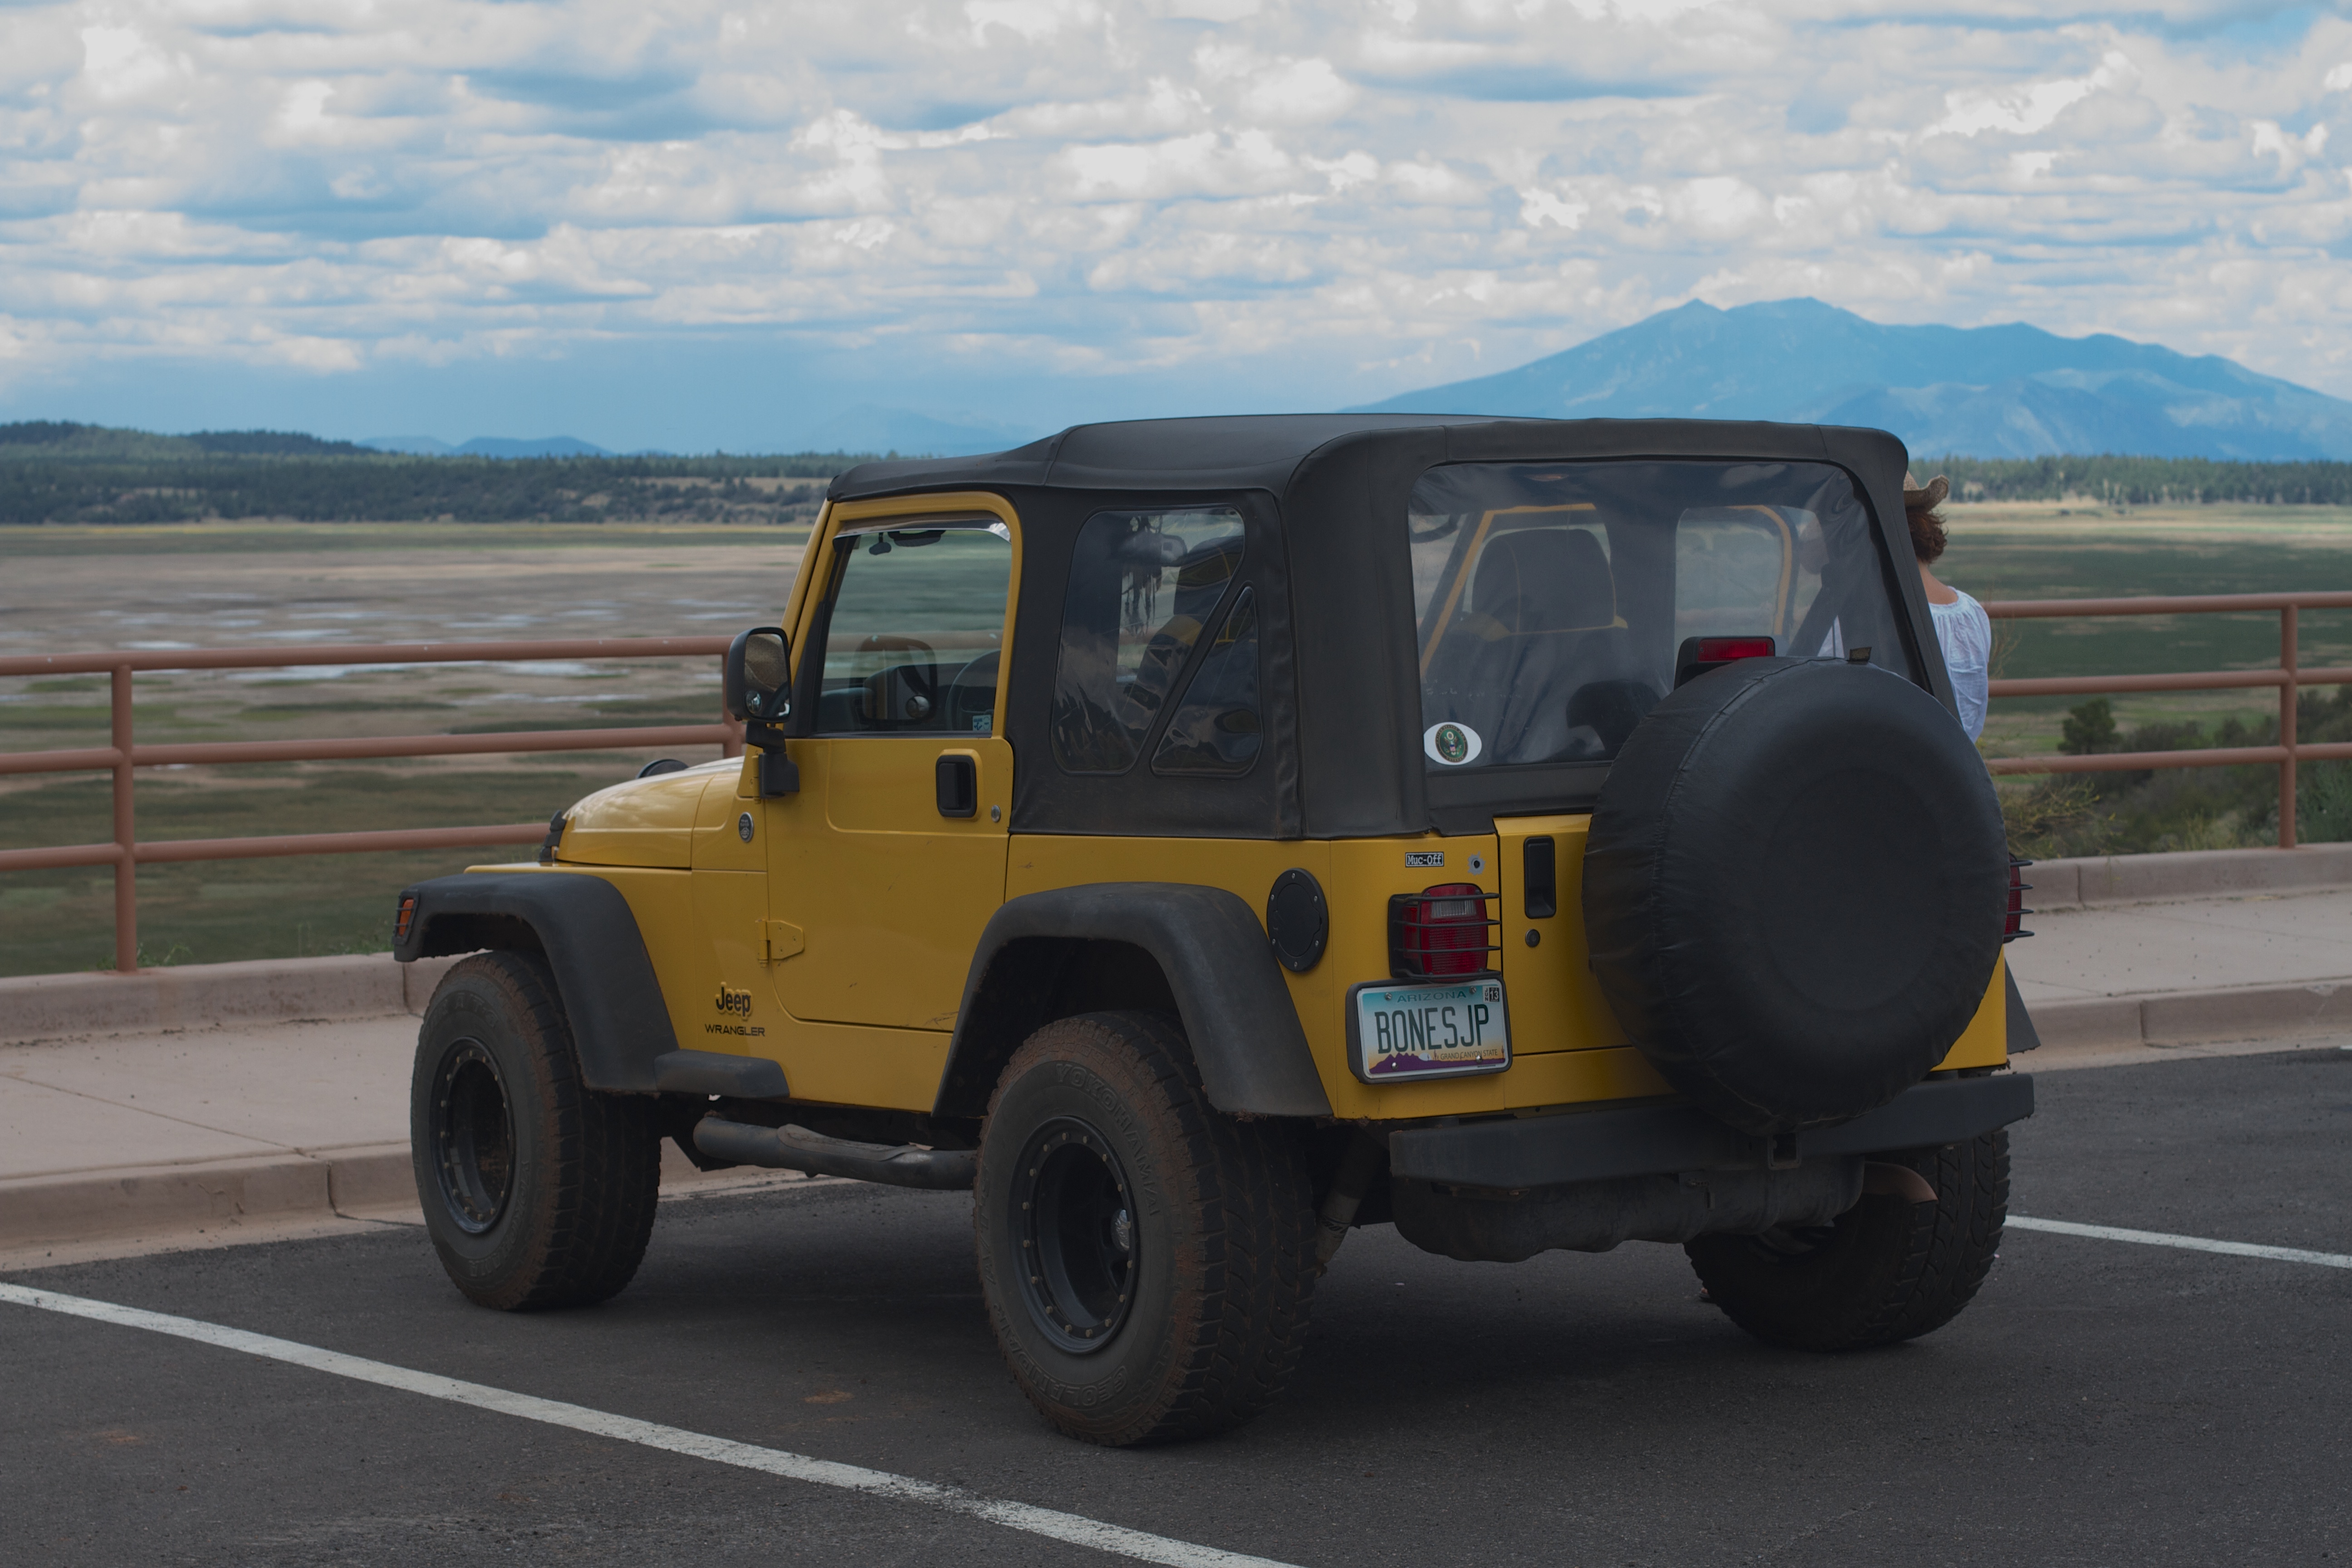
car, jeep, vehicle, off road vehicle, land vehicle, automobile make, automotive exterior, off roading, jeep wrangler